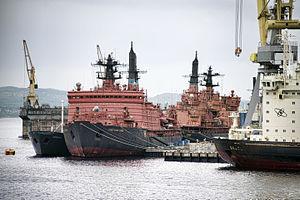
Le Serebryanka est un navire russe construit en 1974, apte à circuler dans l'Arctique et spécialisé dans le transport maritime de combustible nucléaire et de déchets radioactifs, y compris liquides capacité de citerne : 1 000 m³. Son port d'attache est Mourmansk et il bat pavillon russe après avoir navigué sous le pavillon de l'Union soviétique (jusqu'en 1992).